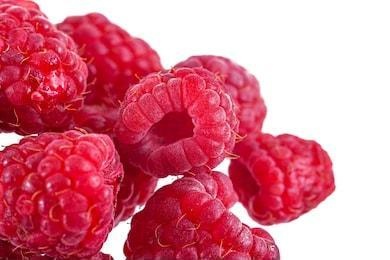
Label: raspberry